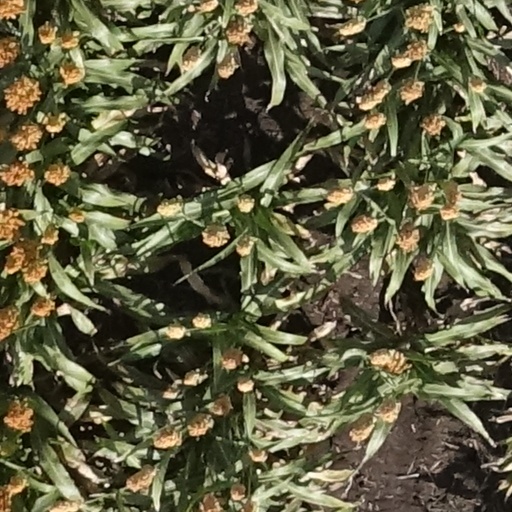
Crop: sorghum